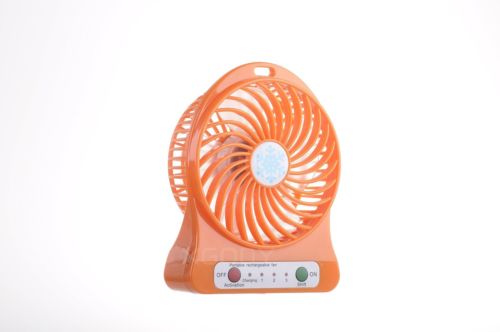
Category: fan